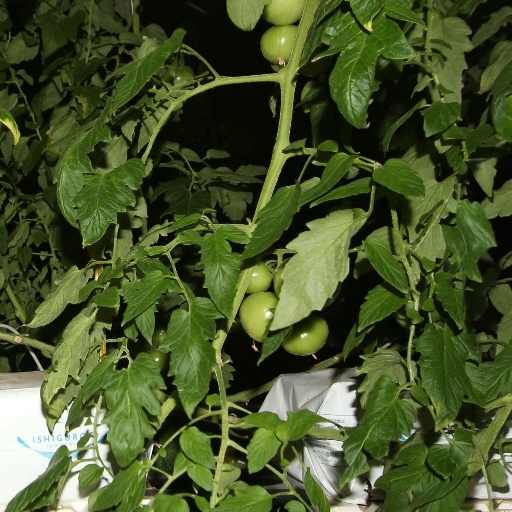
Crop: tomato